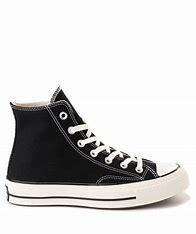
Brand: Converse
Model: Chuck 70 Hi